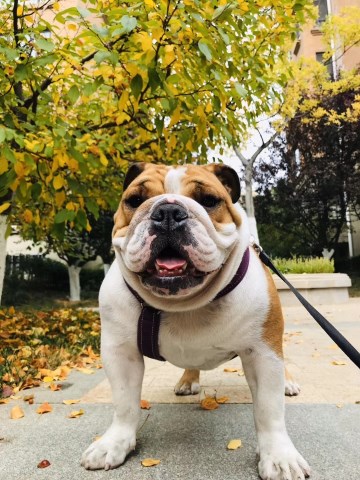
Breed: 1121-n000002-French_bulldog